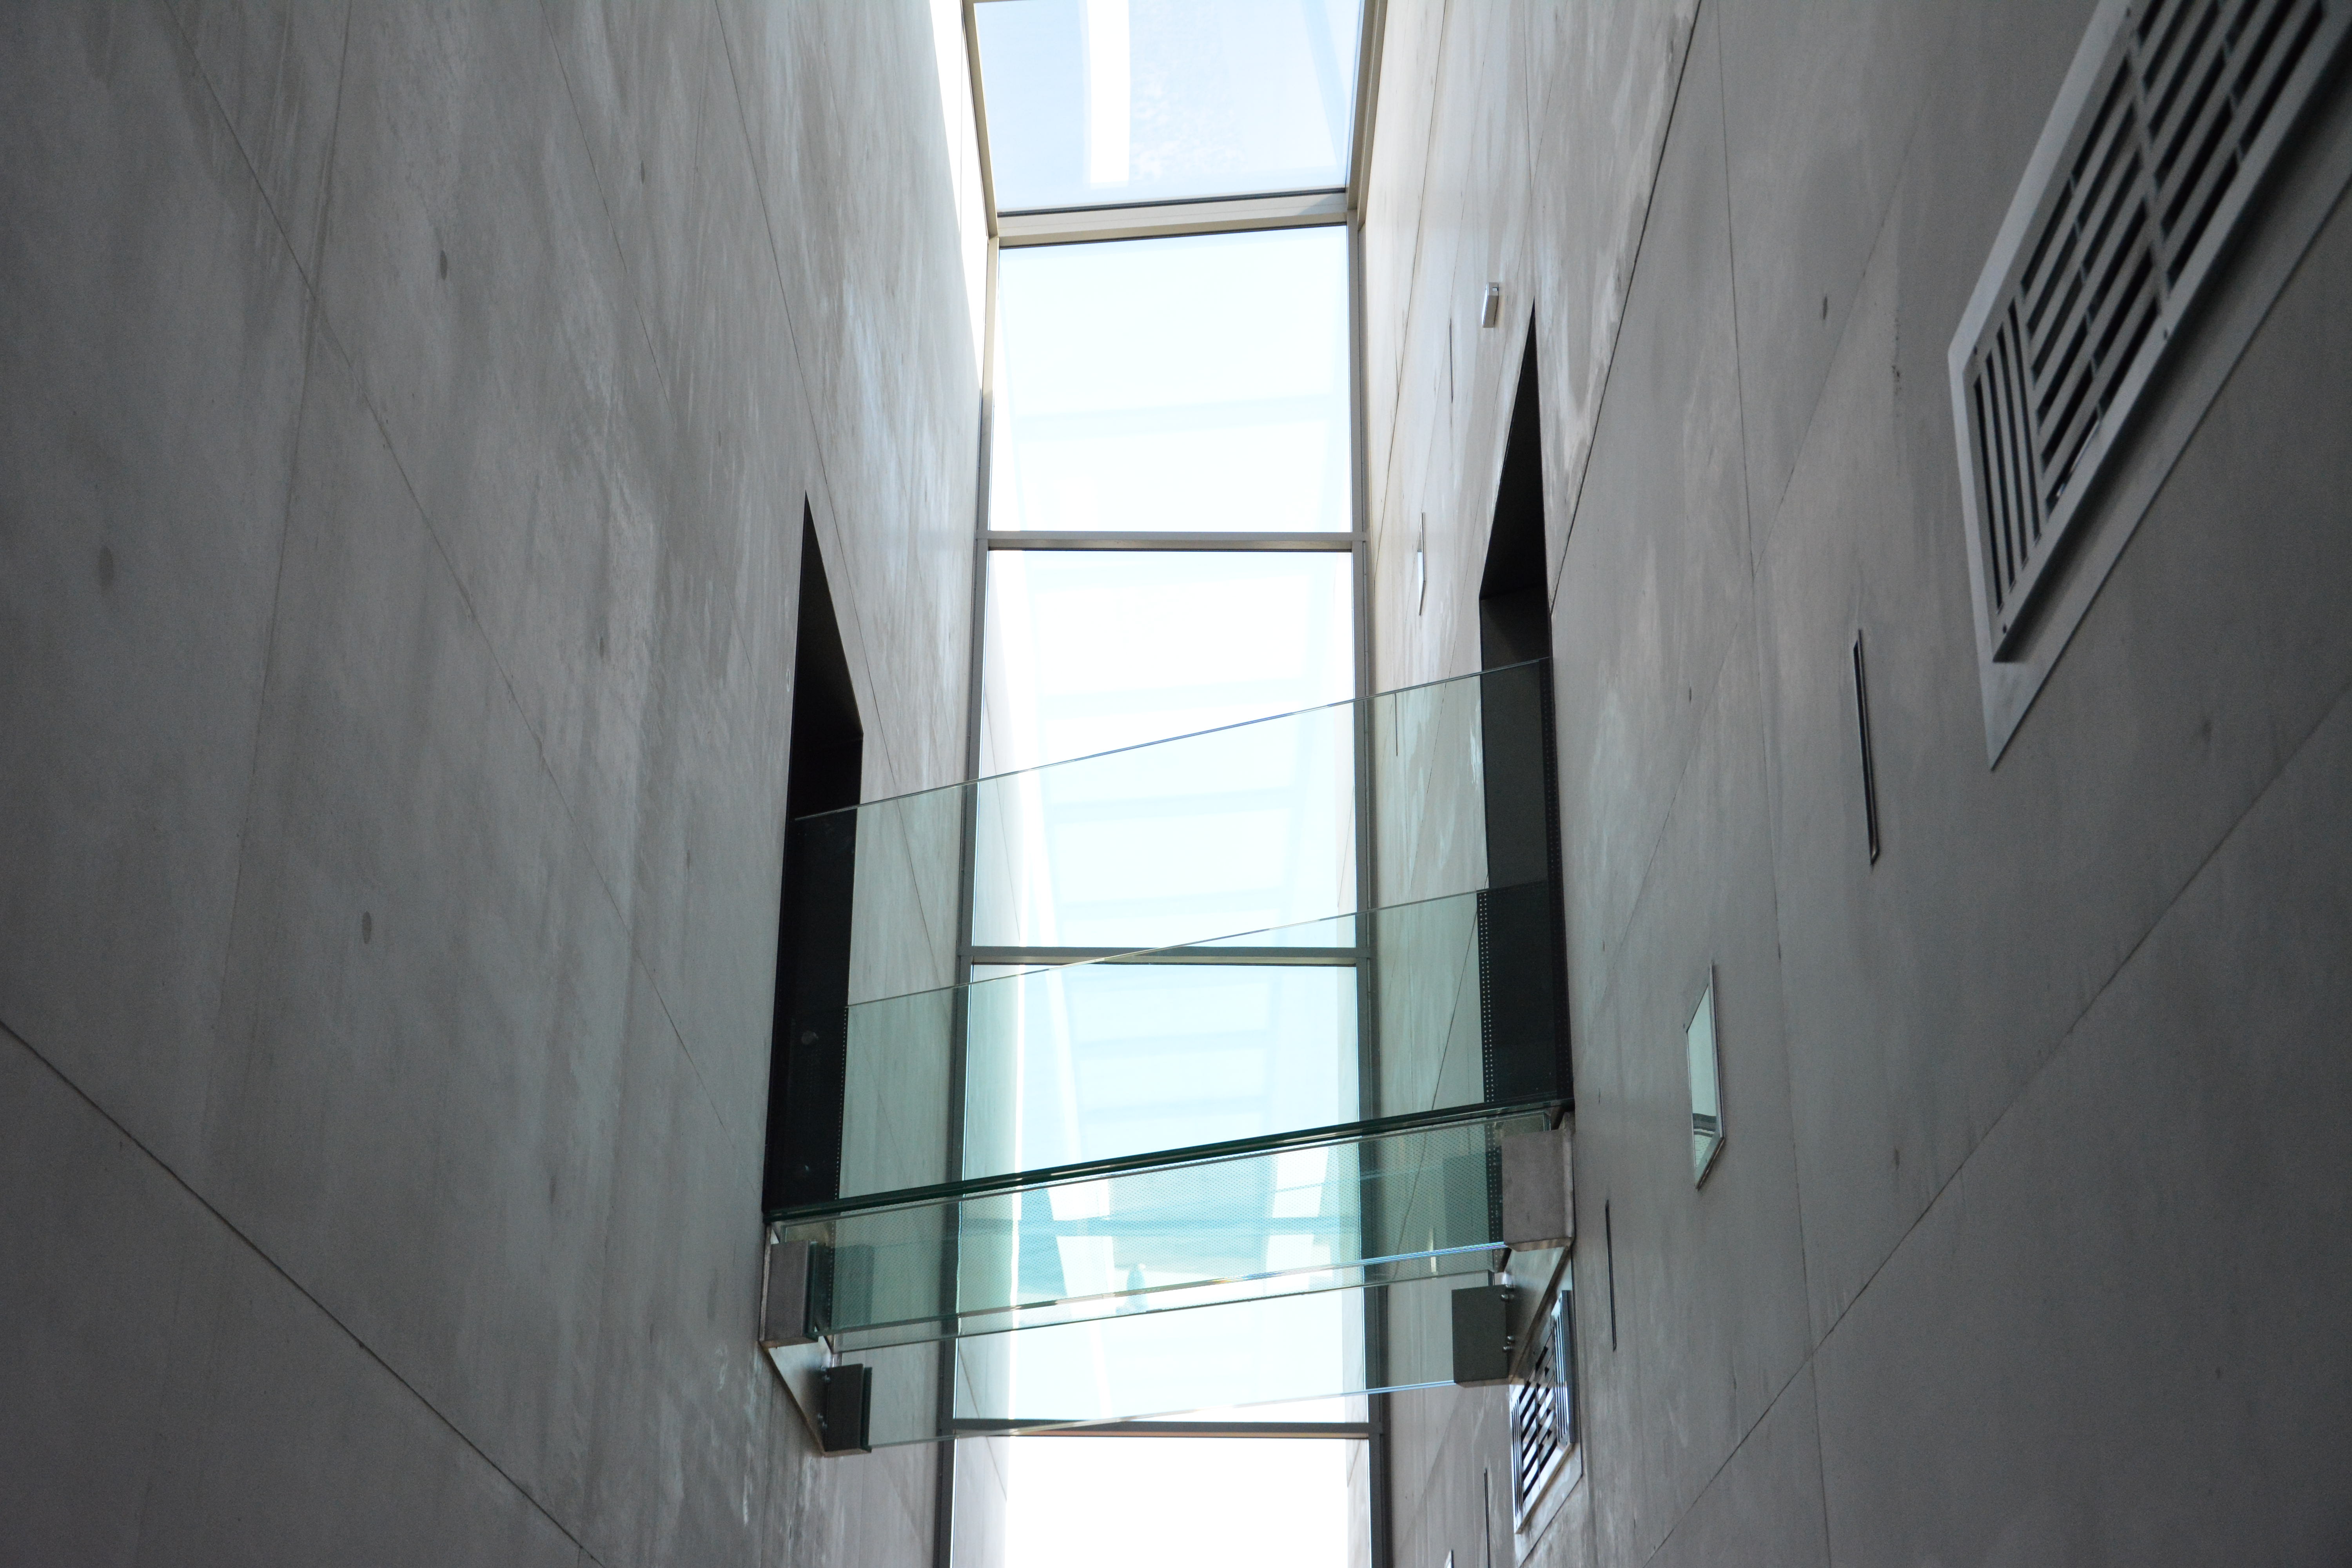
architecture, white, bridge, house, window, glass, wall, ceiling, architect, line, hall, clean, facade, blue, monochrome, modern, interior design, doors, simple, daylighting, passthrough